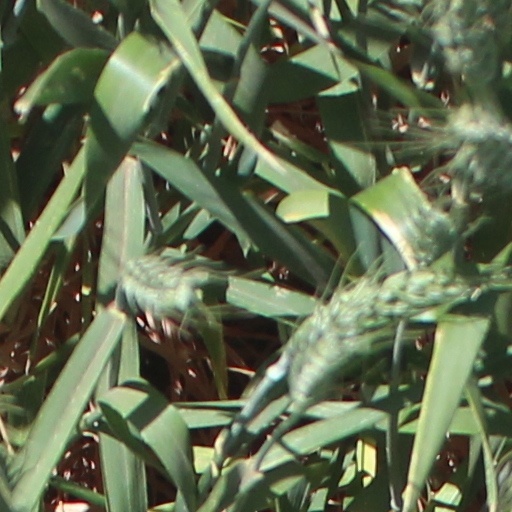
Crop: wheat